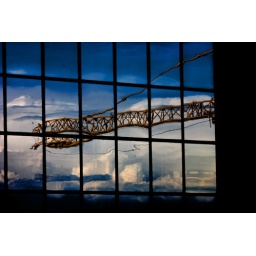
The windows in the office building across from my desk.